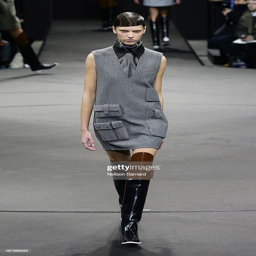
a model walks the runway at the presentation during fall in the borough .